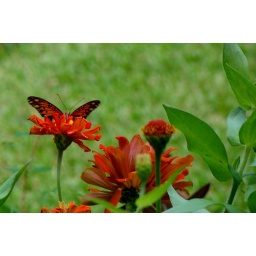
Taken in front of Carmel Temple, through the front office window